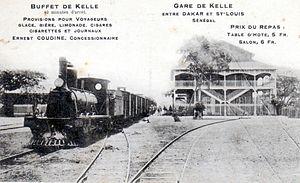
Kelle est une localité de l'ouest du Sénégal. Le village fait partie de la commune de Mérina Dakhar dans le département de Tivaouane.
La Compagnie du chemin de fer de Dakar à Saint-Louis est une filiale de la Société de construction des Batignolles, chargée de la construction de la première ligne de chemin de fer en Afrique-Occidentale française, celle reliant Dakar à Saint-Louis du Sénégal, alors capitale de la colonie.
Le tourisme au Sénégal est la deuxième source de devises après la pêche. En 2018, il représente 6 % du PIB du Sénégal et génère près de 100 000 emplois.